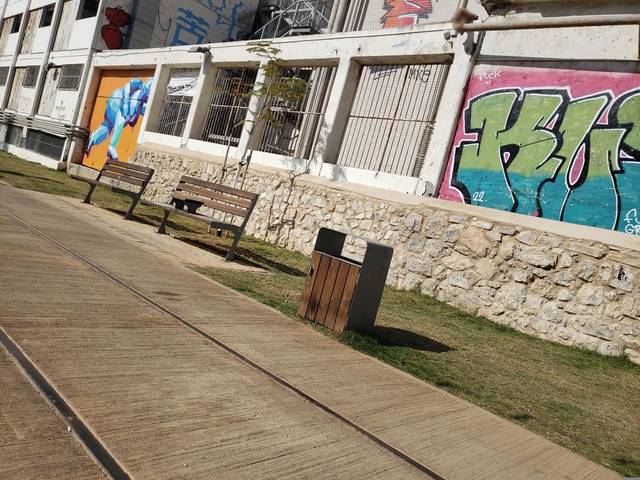
Region: Israel
Coordinates: 32.061, 34.771